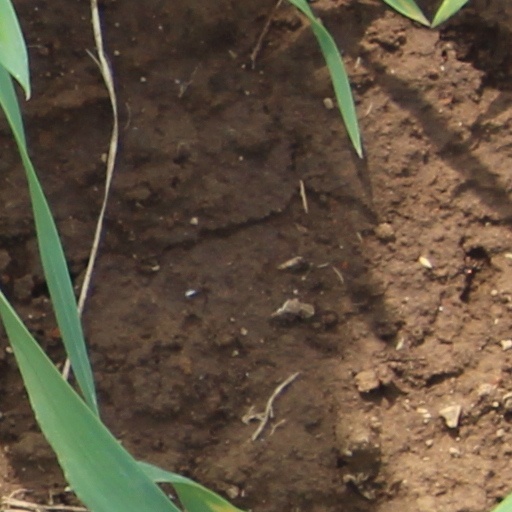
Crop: wheat